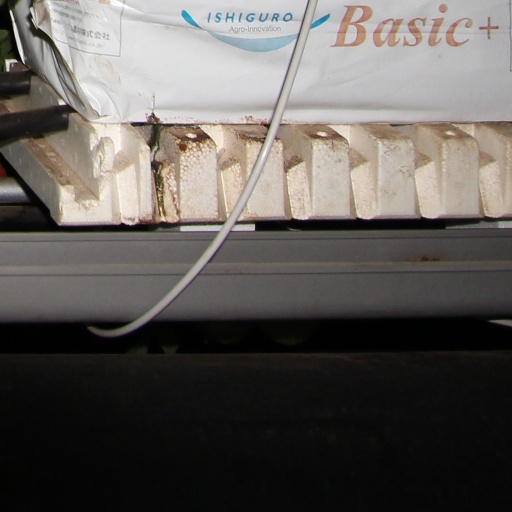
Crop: tomato